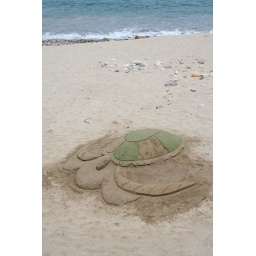
sand turtle in Puerto Vallarta